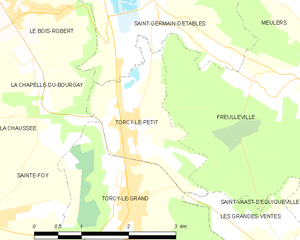
Carte des communes françaises Torcy-le-Petit